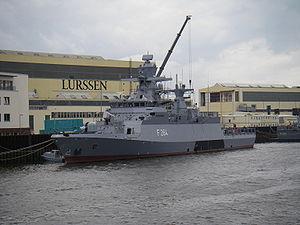
La classe Braunschweig est une série de corvettes de la Deutsche Marine construite par le chantier naval Blohm & Voss à Hambourg de la firme allemande ThyssenKrupp Marine Systems conceptrice des navires de guerre de type MEKO appeler aussi K131.